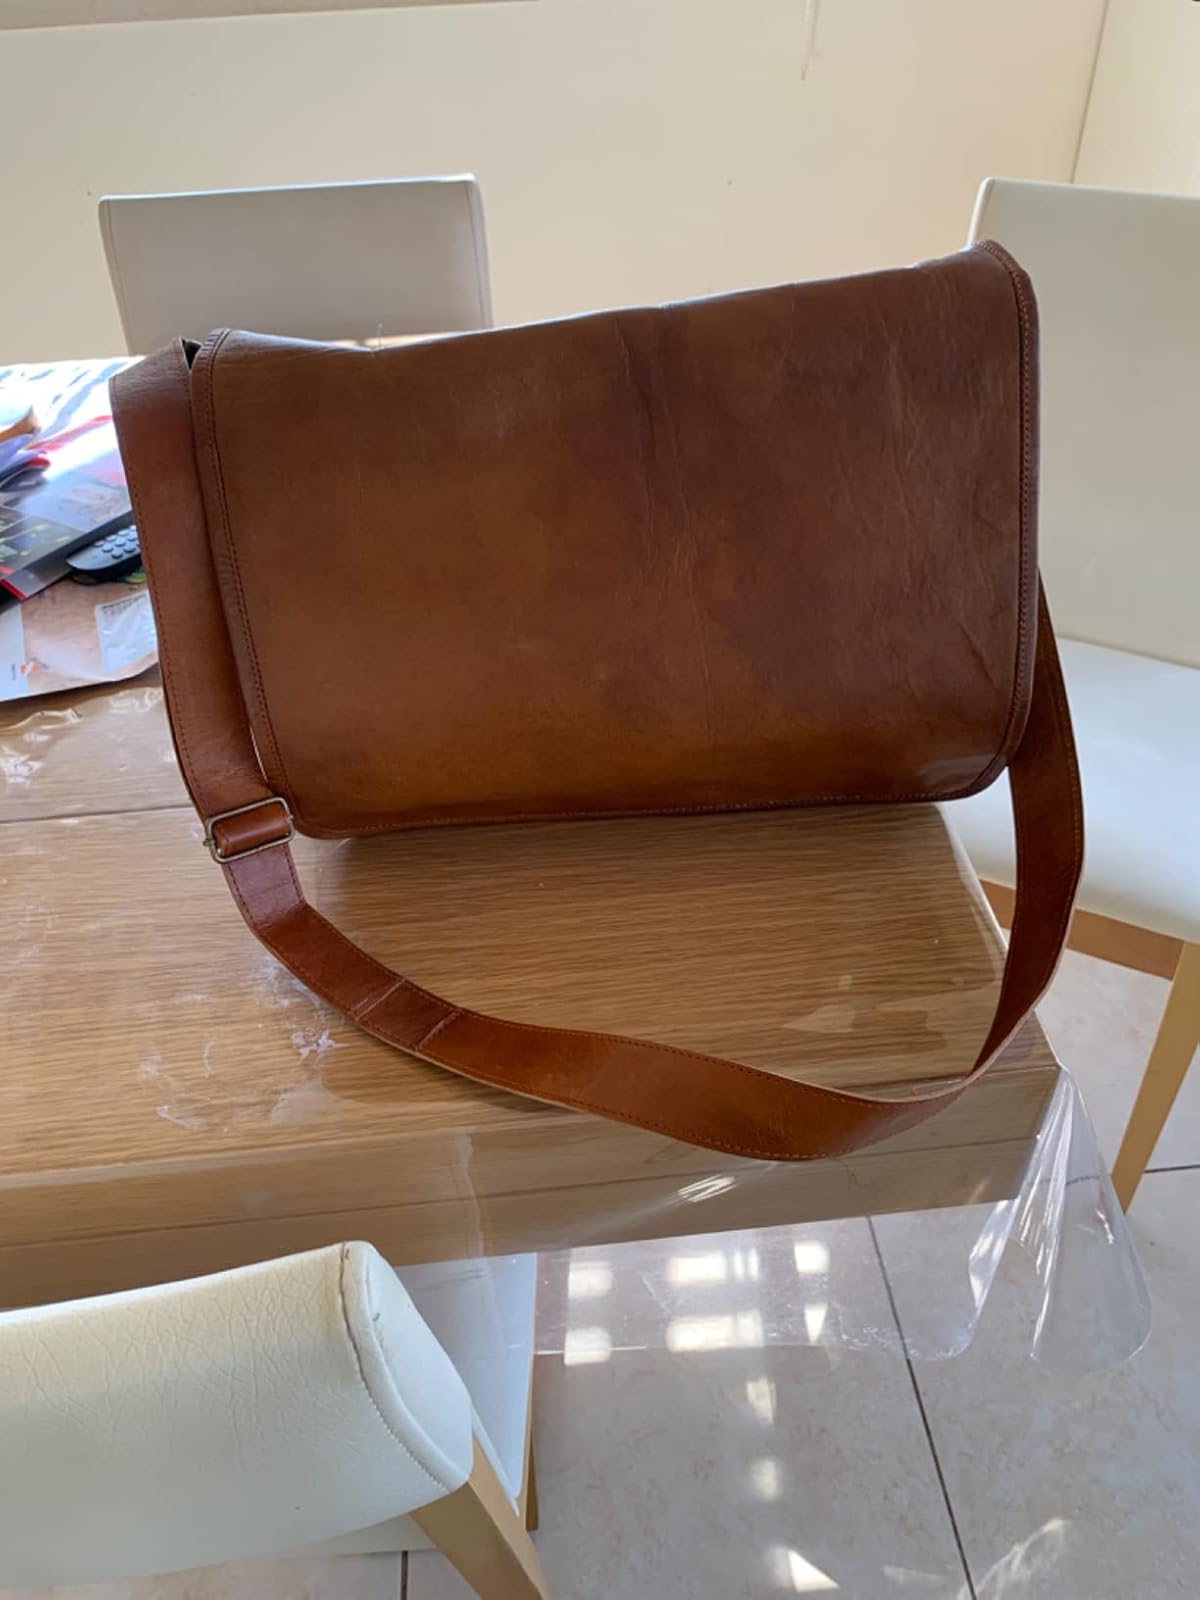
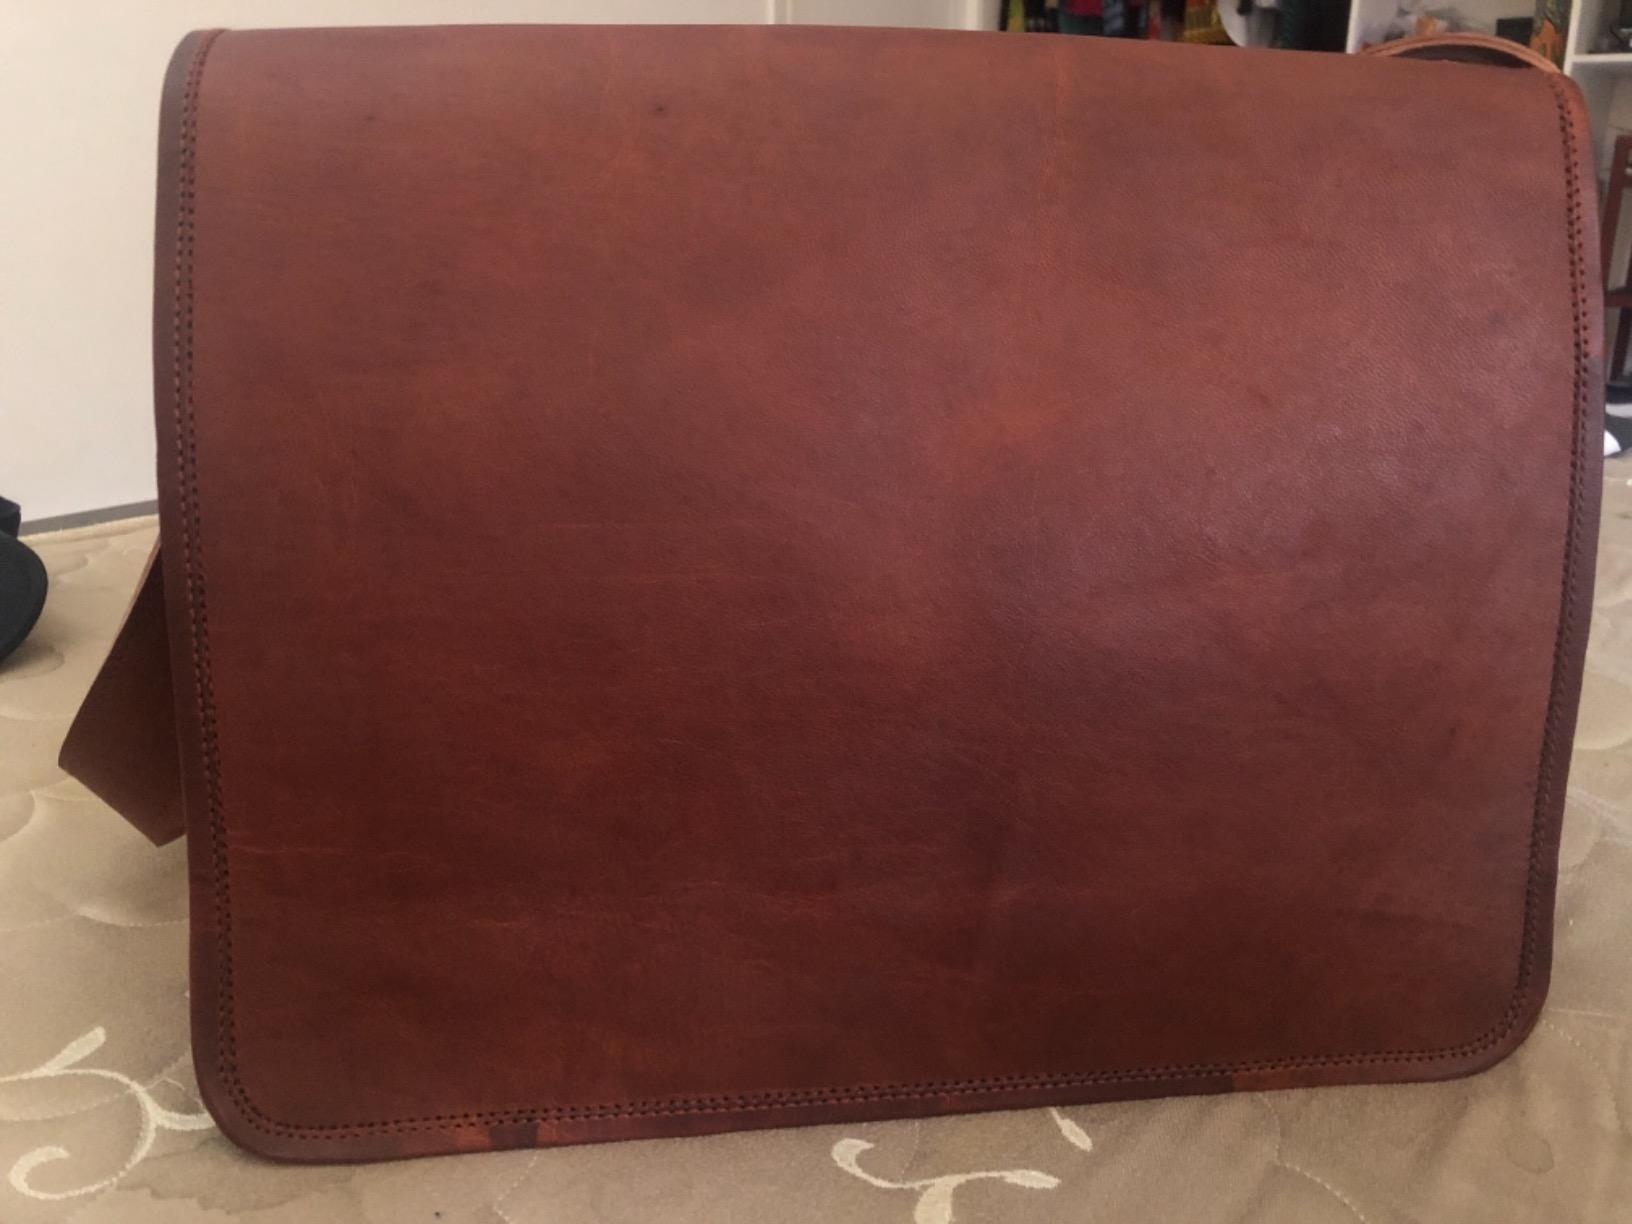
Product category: bag
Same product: yes